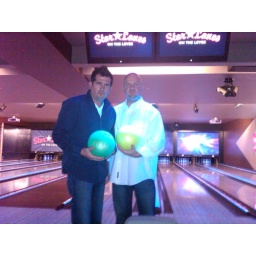
These two guys mean business. And wow ... Lane's white shirt really stands out under the black light.